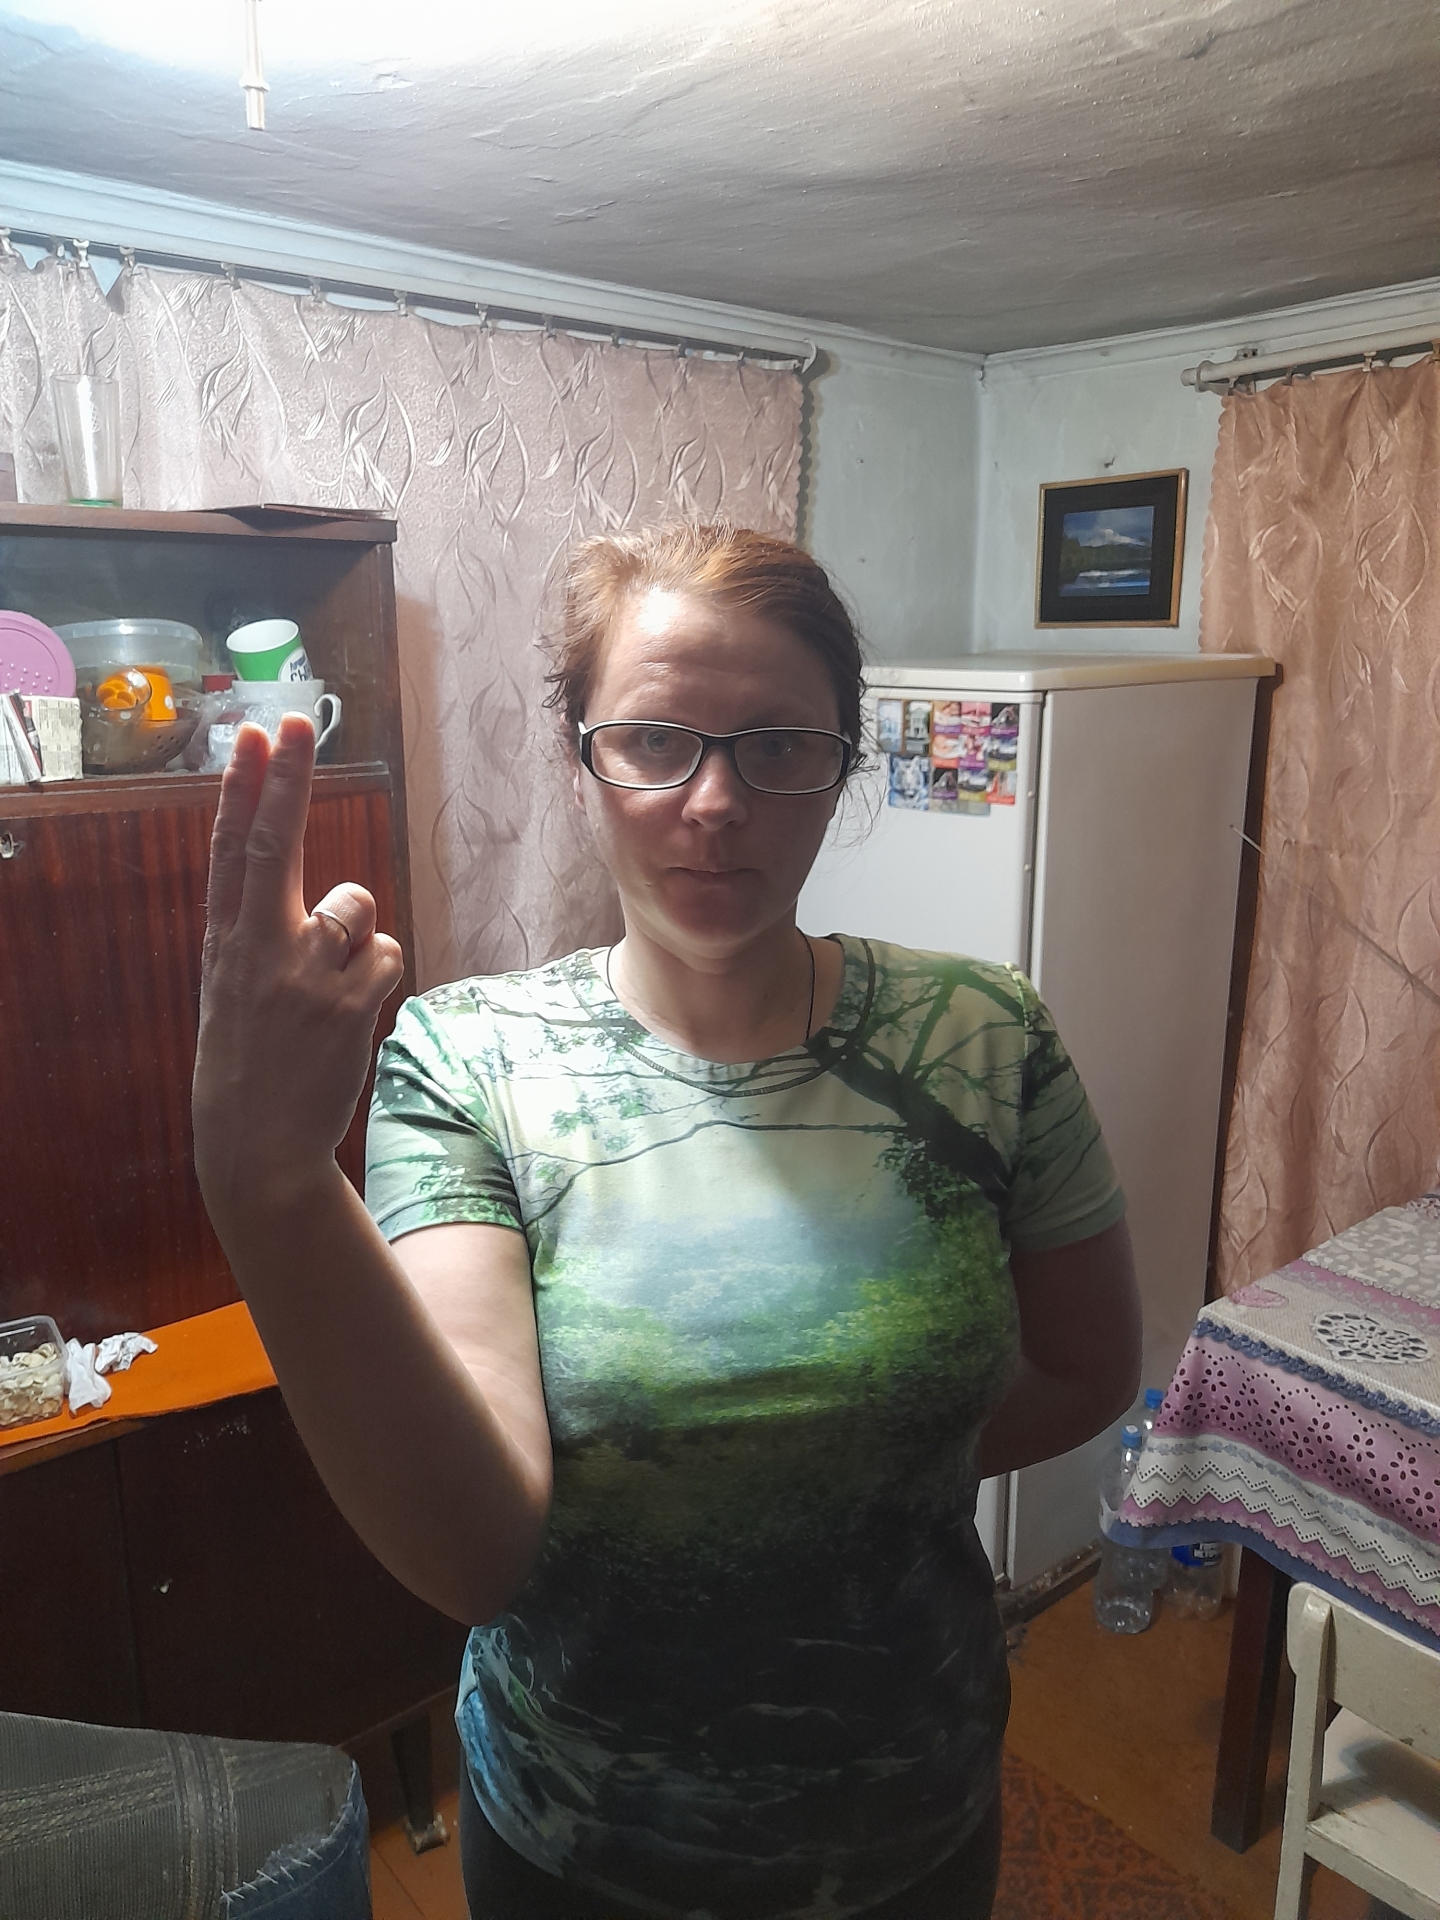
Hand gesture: two_up_inverted